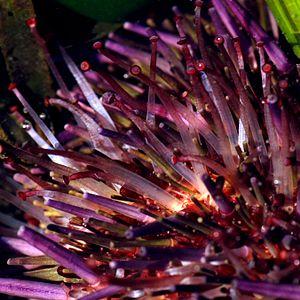
On appelle couramment mare résiduelle les petites mares d'eau stagnante formés dans des cavités rocheuses ou vaseuses après le passage d'une marée. Ce phénomène se retrouve largement dans les littoraux des zones côtières des mers tempérées mais l'on peut le retrouver, bien que moins couramment, sur les côtes des mers chaudes et des grandes étendues d'eau douce.